Harry Venn

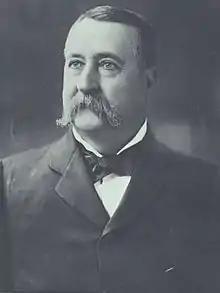
Harry Venn at the 1898 Australasian Federal Convention.

Harry Whittall Venn (27 October 1844 – 8 March 1908) was an Australian politician. He was the member for Wellington in the Western Australian Legislative Assembly from 1890 to 1901. He served as commissioner of railways and minister of works from 1890 to 1896 under premier John Forrest.